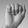
ASL letter: A